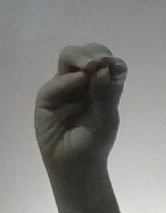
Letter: ha